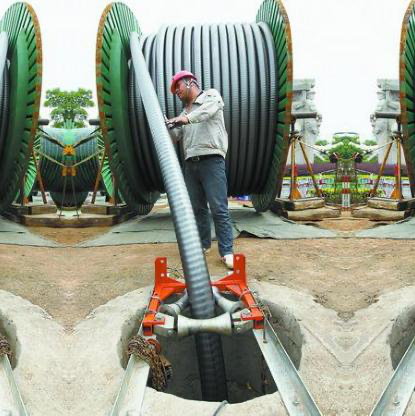
Objects in the image:
label: helmet